Siem Reap

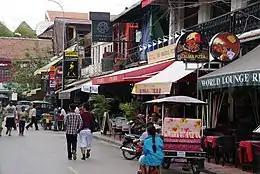
Pub Street, Siem Reap

In reality, surviving historic sources make this derivation appear unlikely, since they date the decline of Angkor to more than a century before this, when a military expedition from Ayutthaya captured and sacked Angkor Wat, which began a long period of vassal rule over Cambodia. The 1431 capture coincided with the decline of Angkor, though the reasons behind its abandonment are not clear. They may have included environmental changes and failings of the Khmer infrastructure.